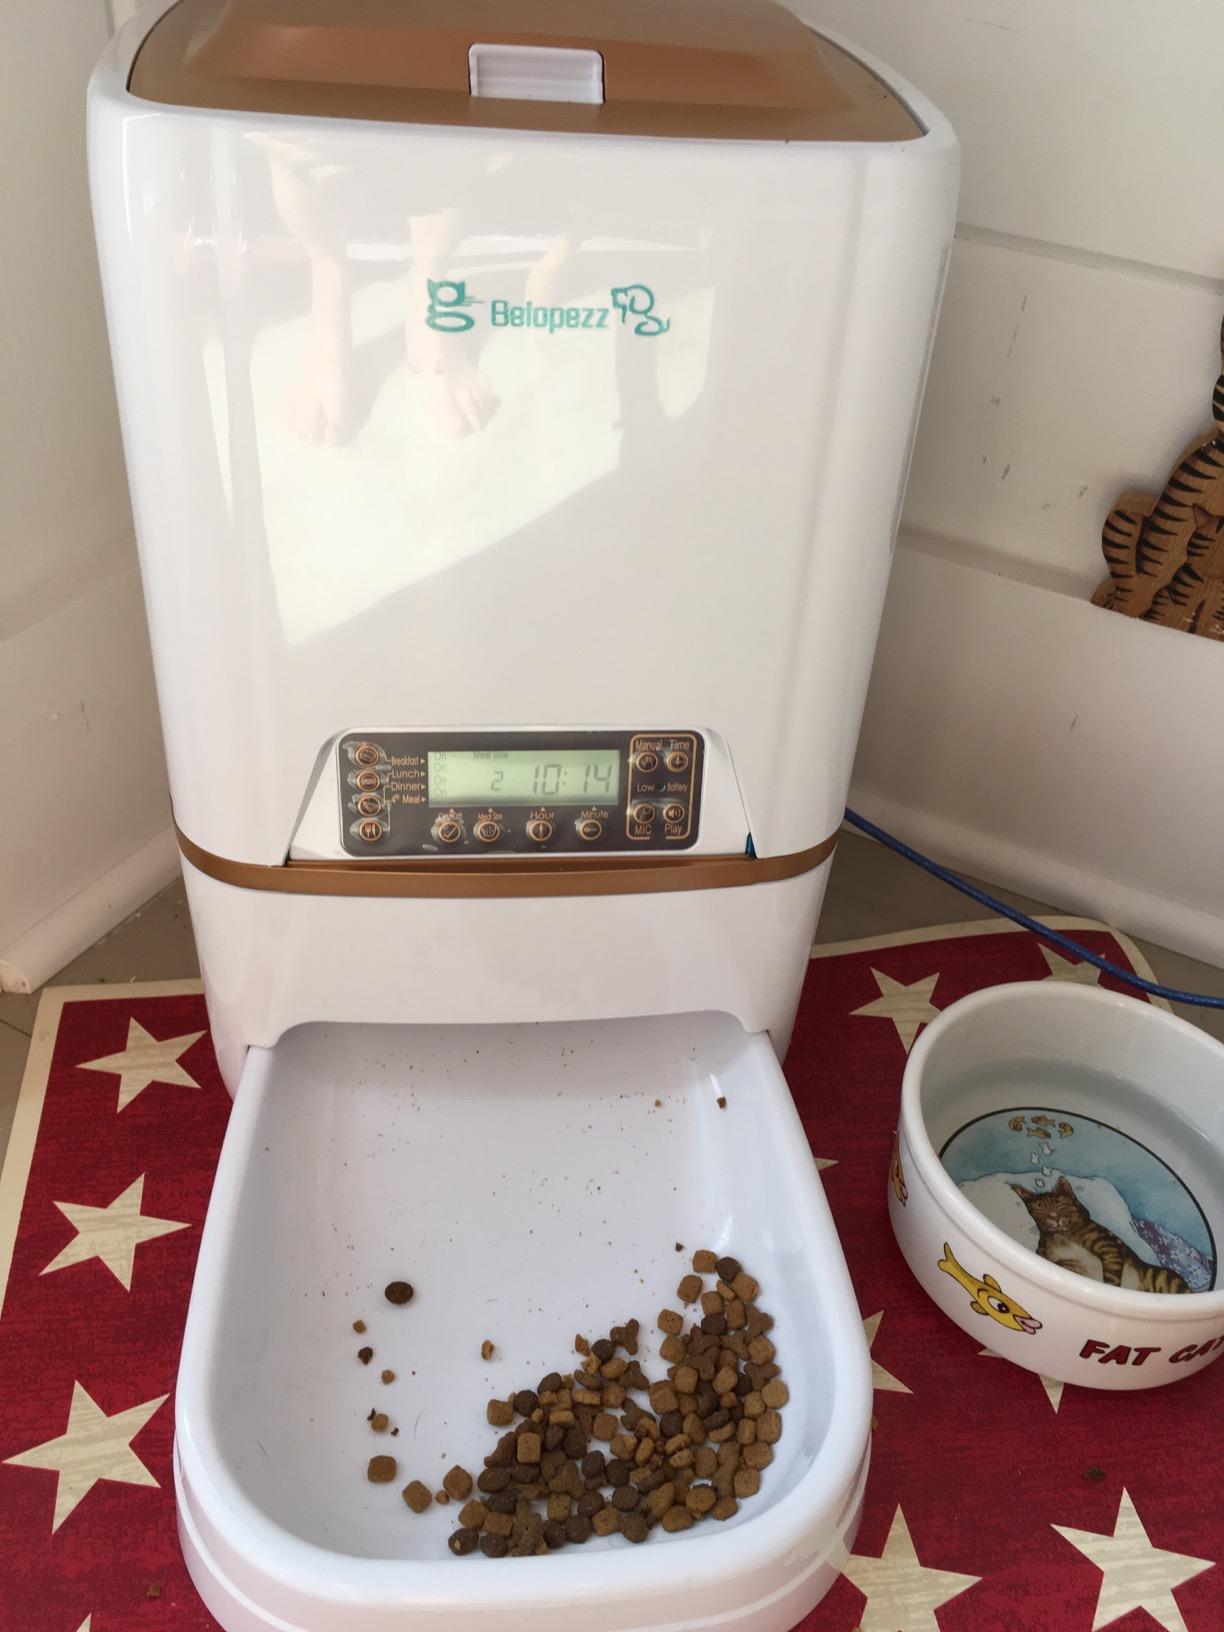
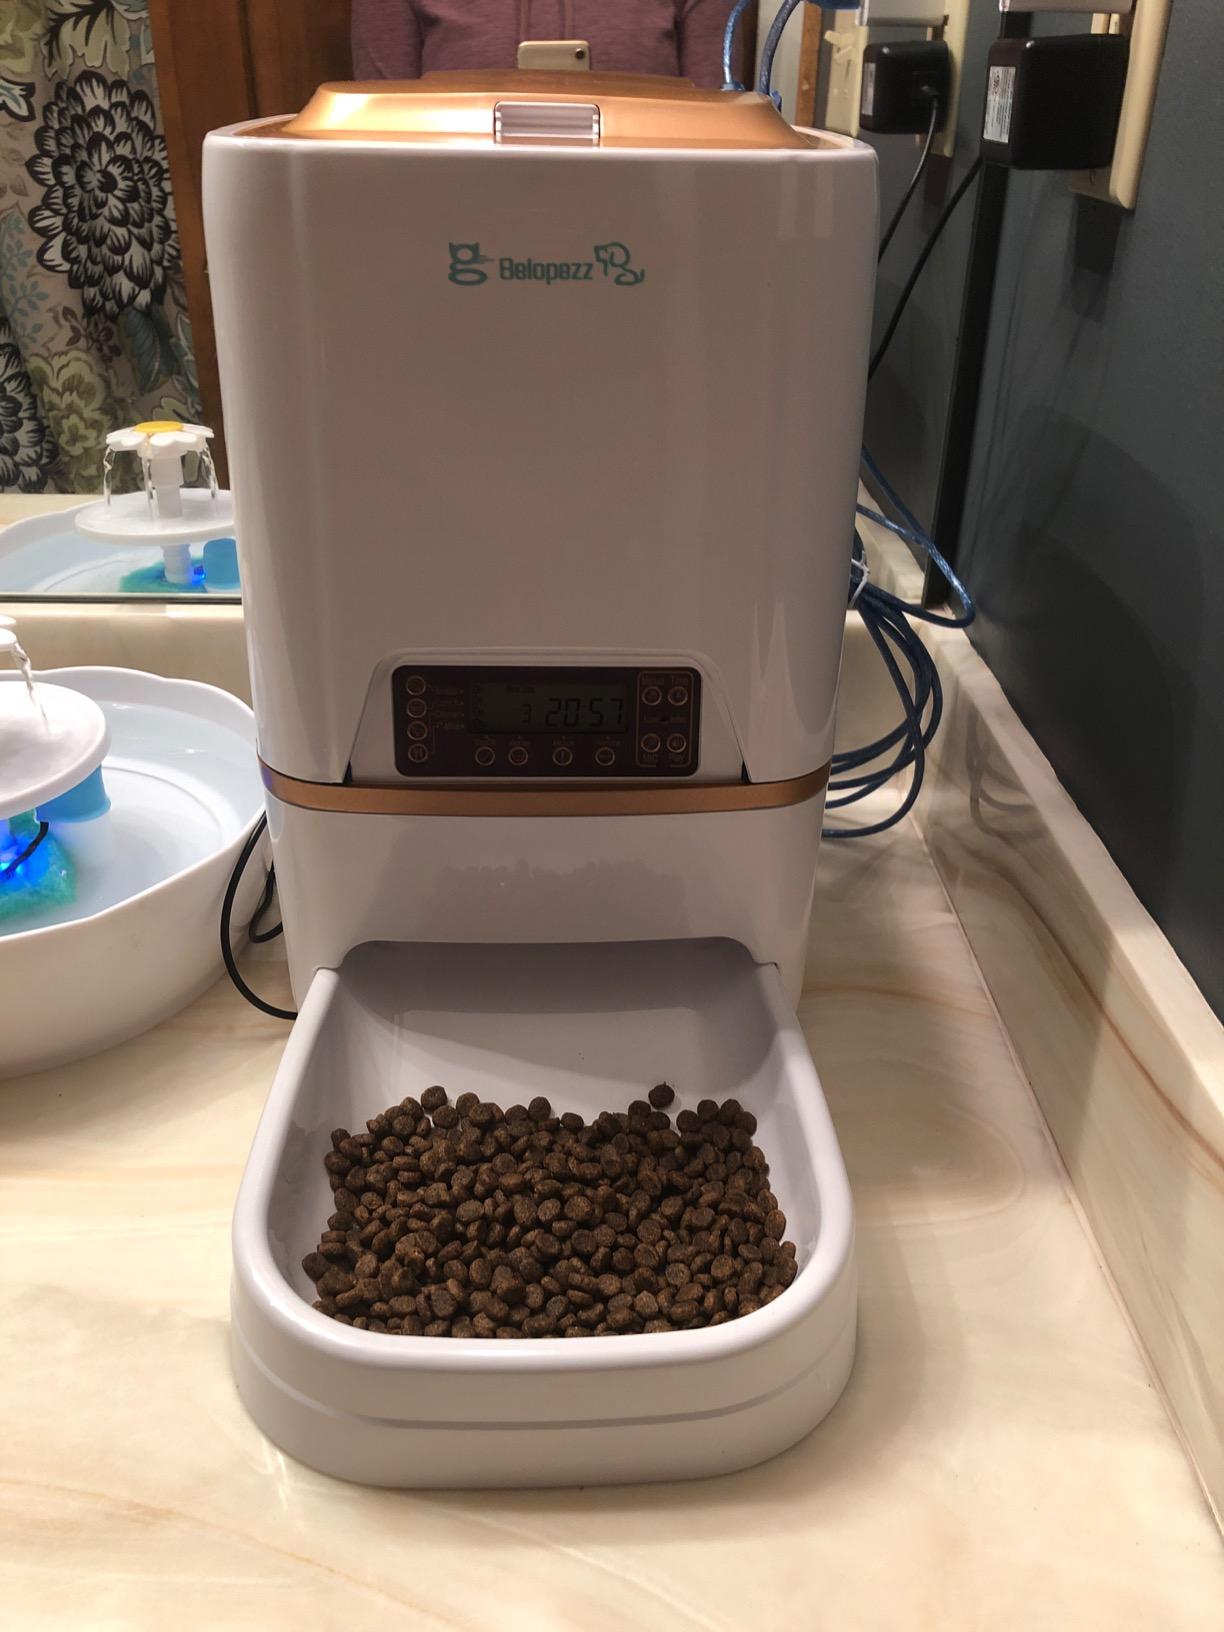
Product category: items_feeder
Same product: yes